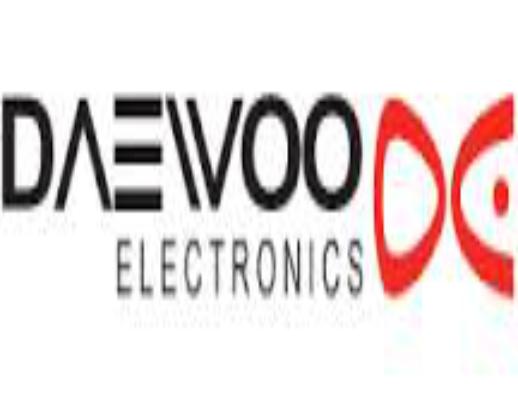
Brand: Daewoo Electronics
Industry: Electronic